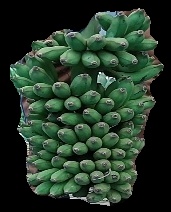
Variety: elakki-bale
Grade: grade1